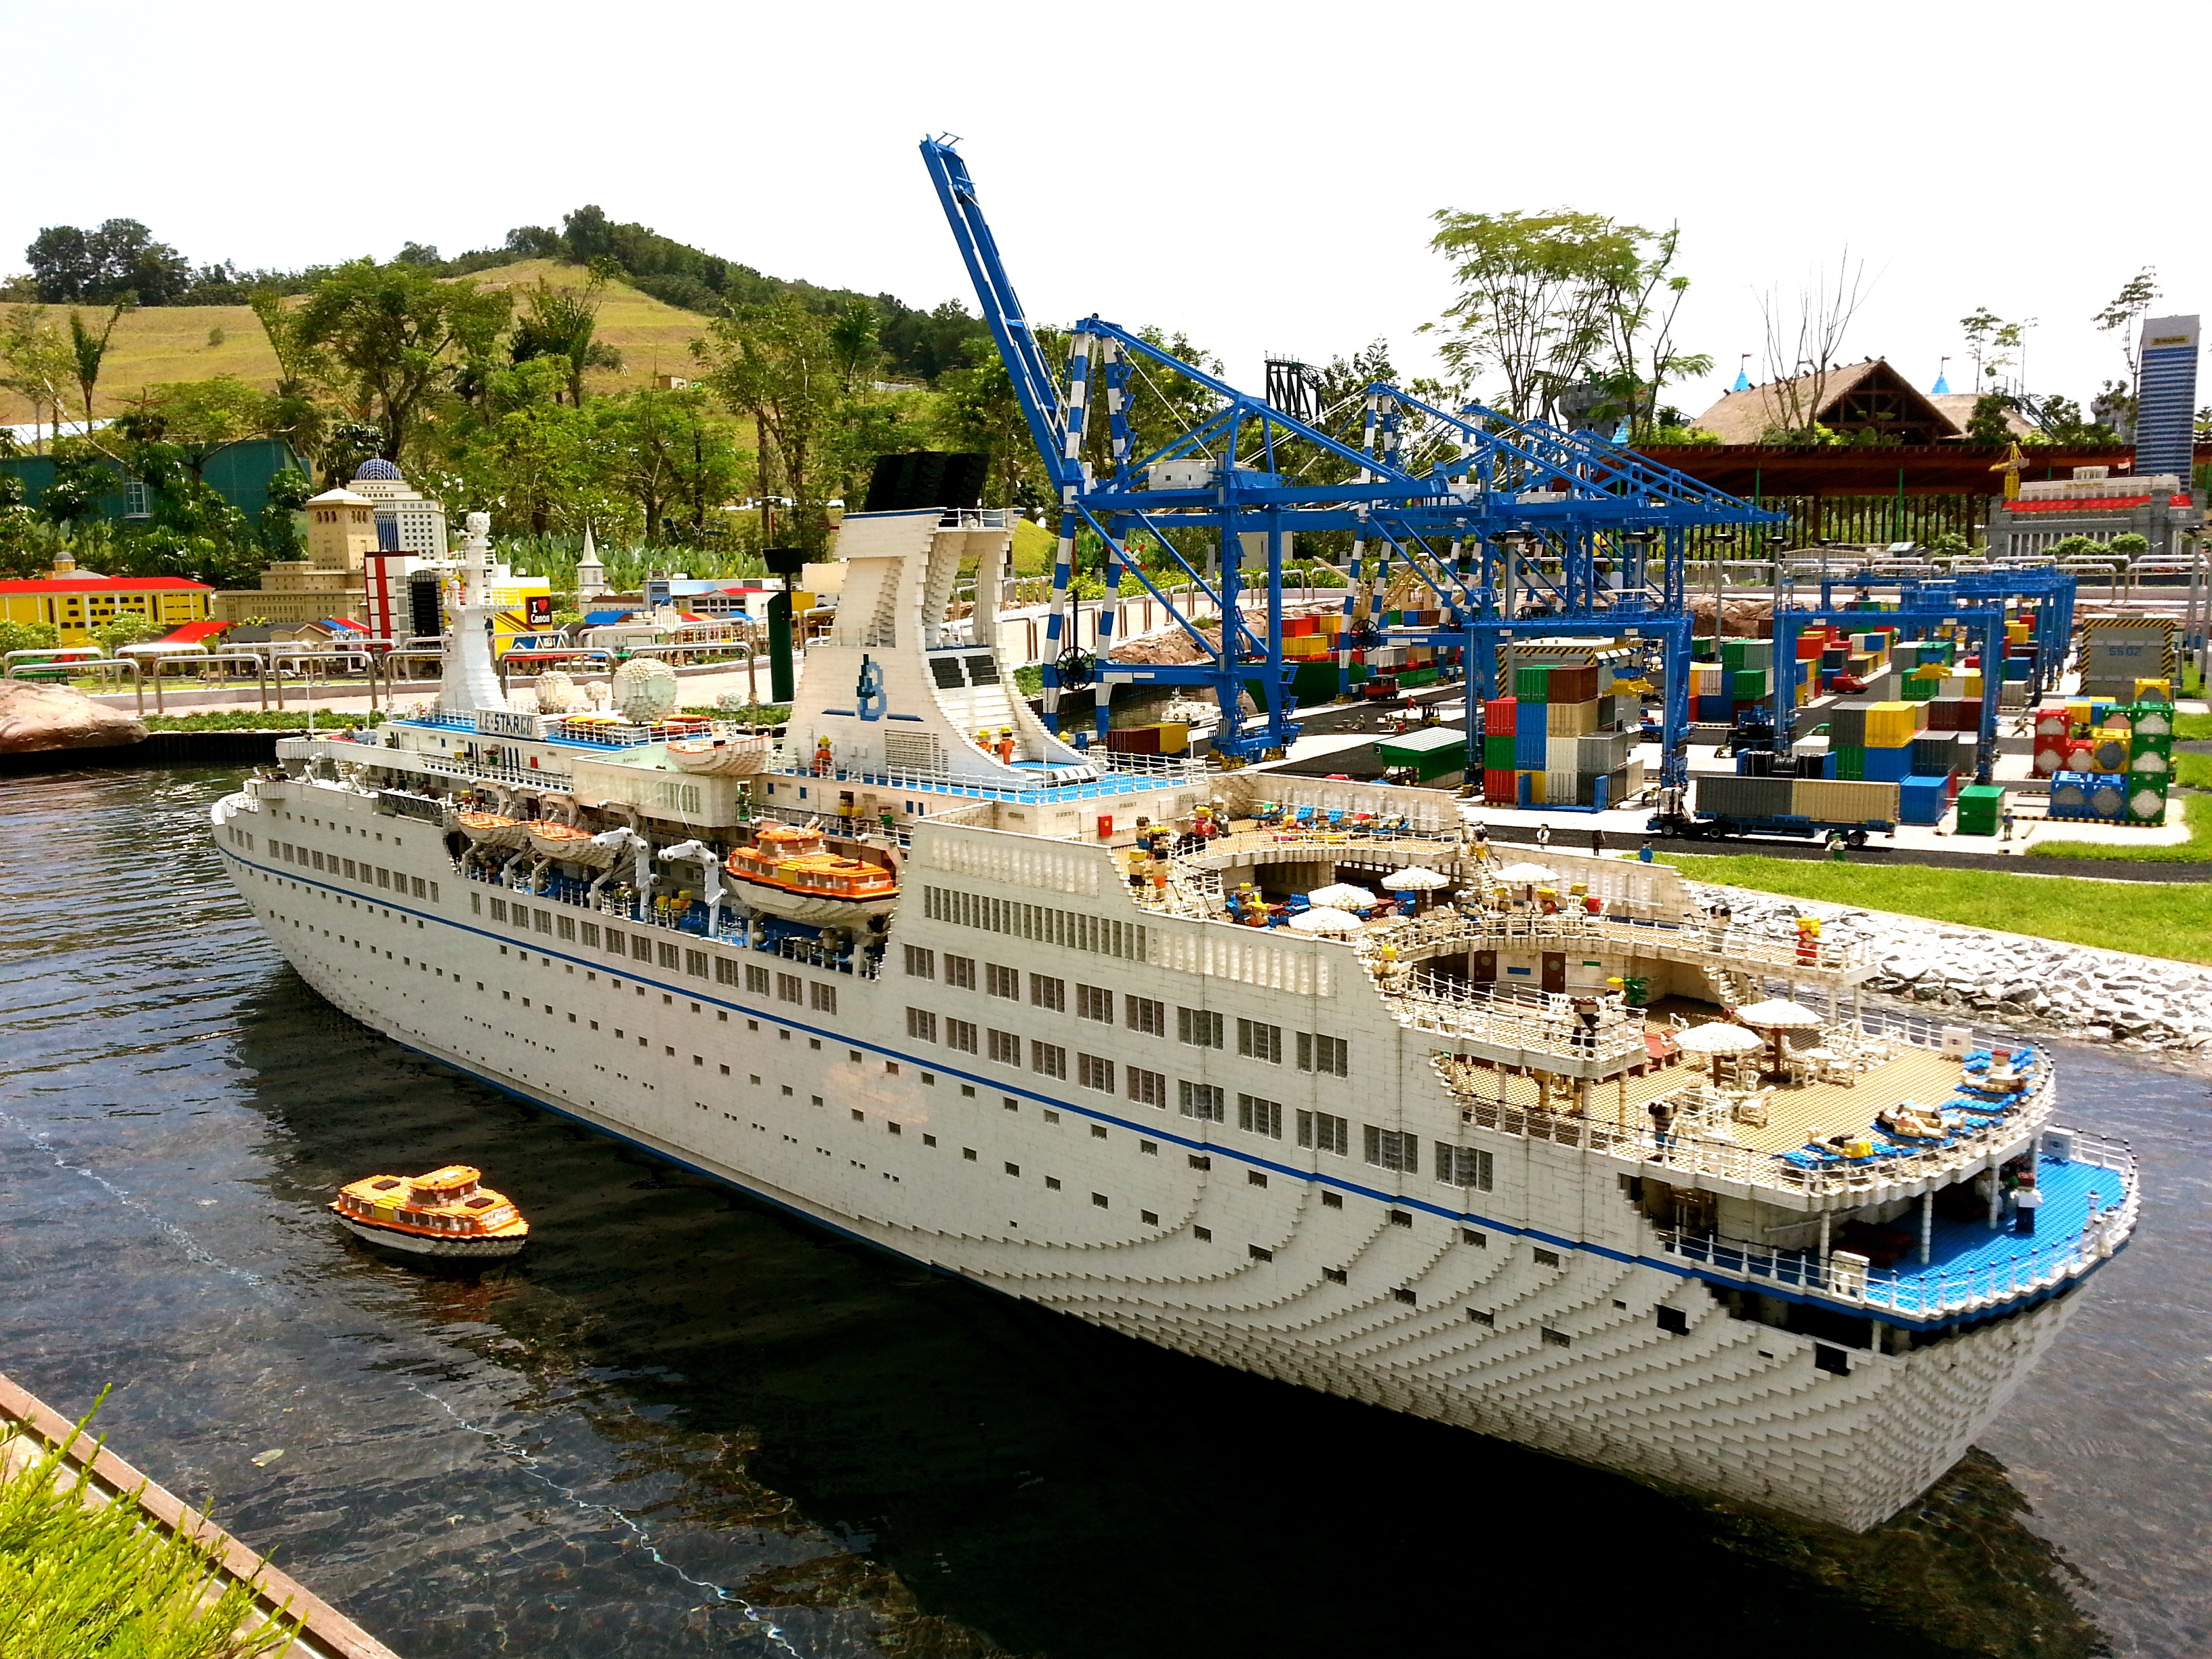
sea, dock, play, kid, river, ship, vehicle, amusement park, park, harbor, port, playing, waterway, theme park, kids, lego, channel, amusement, malaysia, watercraft, motor ship, passenger ship, legoland, freight transport, ocean liner, legoland malaysia